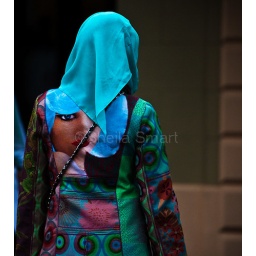
Muslim girl in colourful dress